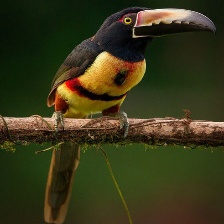
Species: COLLARED ARACARI
Scientific name: PTEROGLOSSUS TORQUATUS
ImageNet parent category: toucan